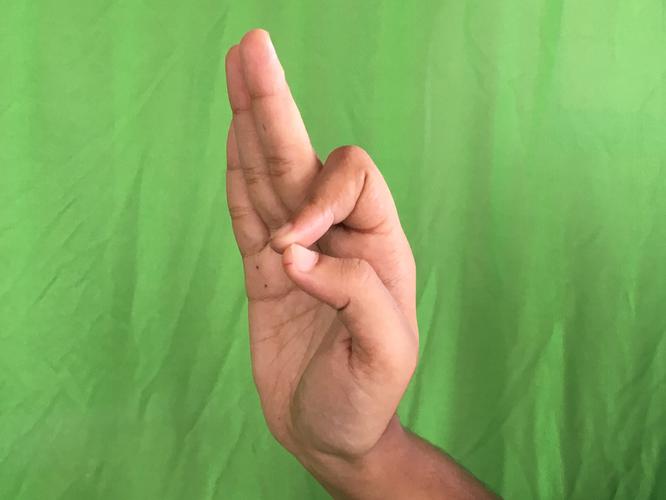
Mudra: Aralam
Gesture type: single_hand